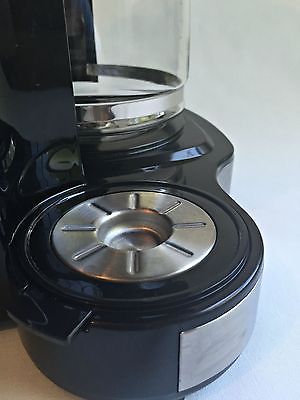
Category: coffee maker